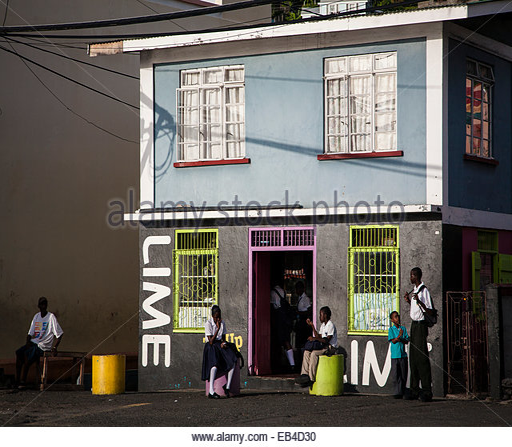
a street scene in the port city and capital